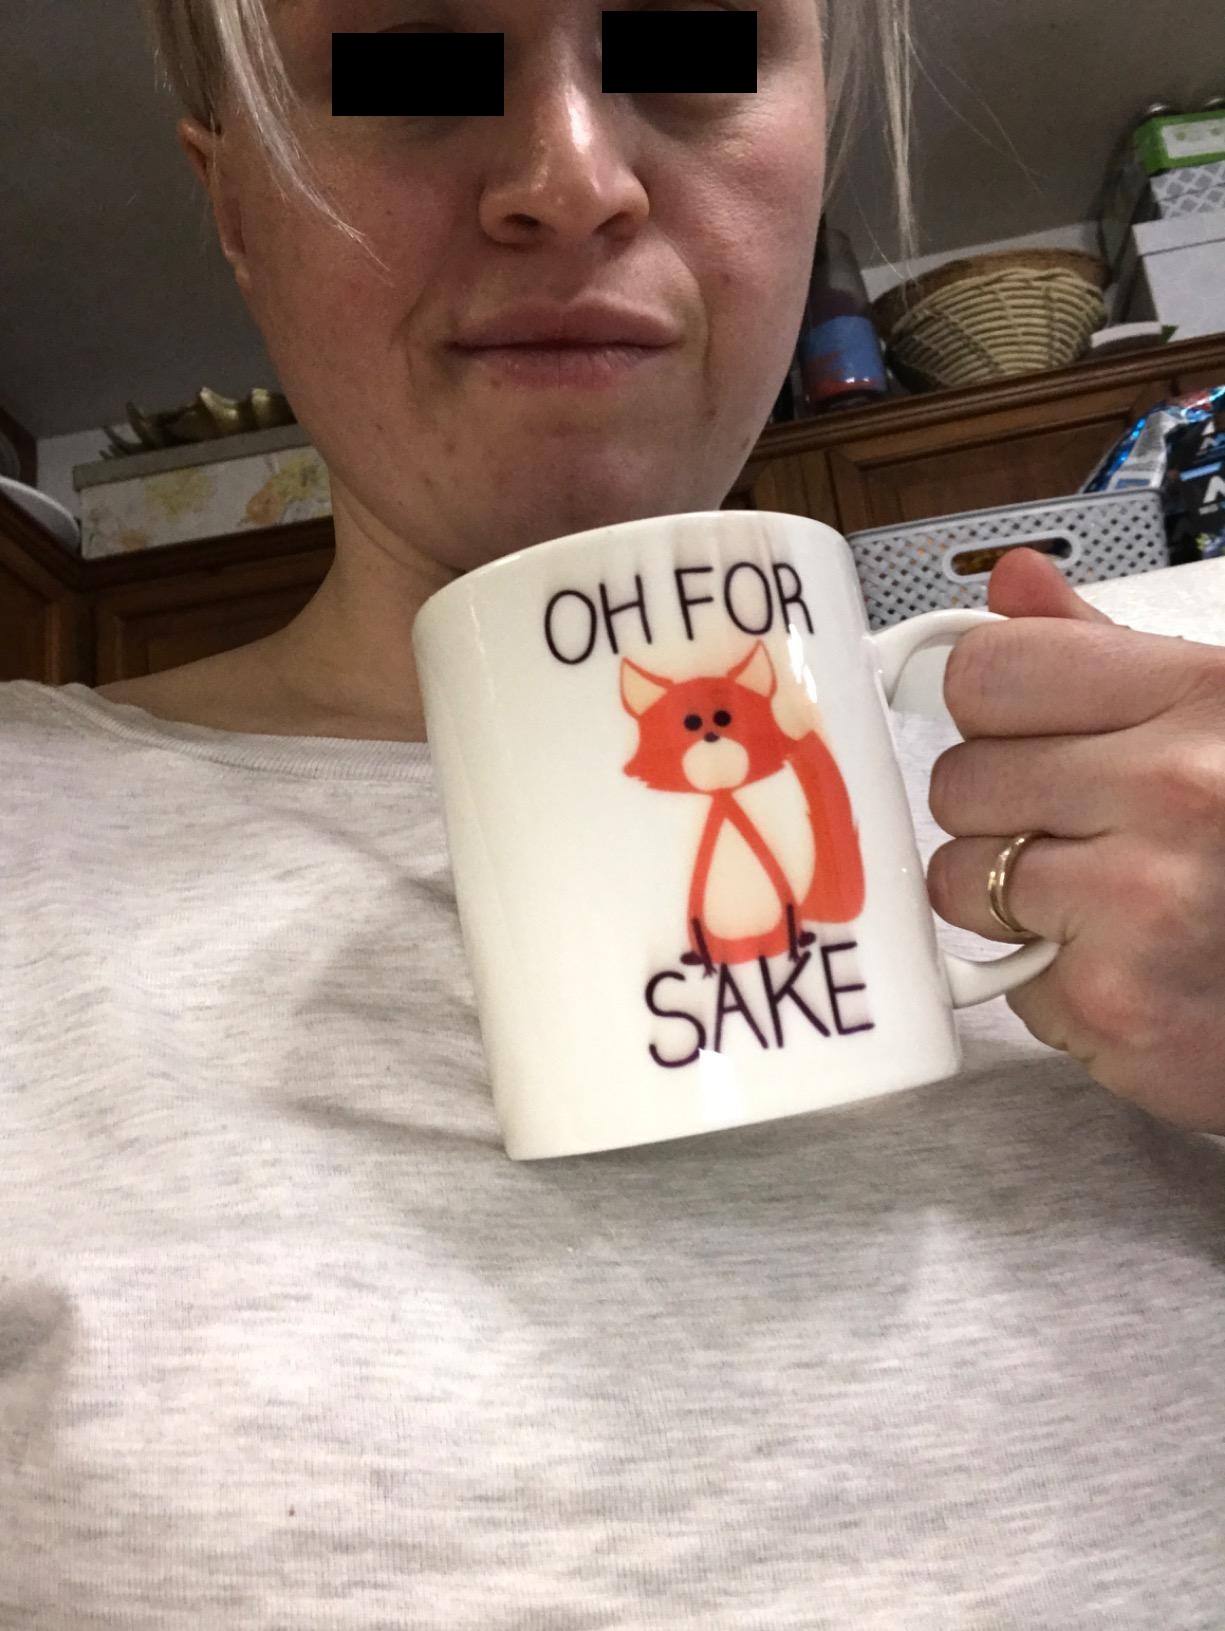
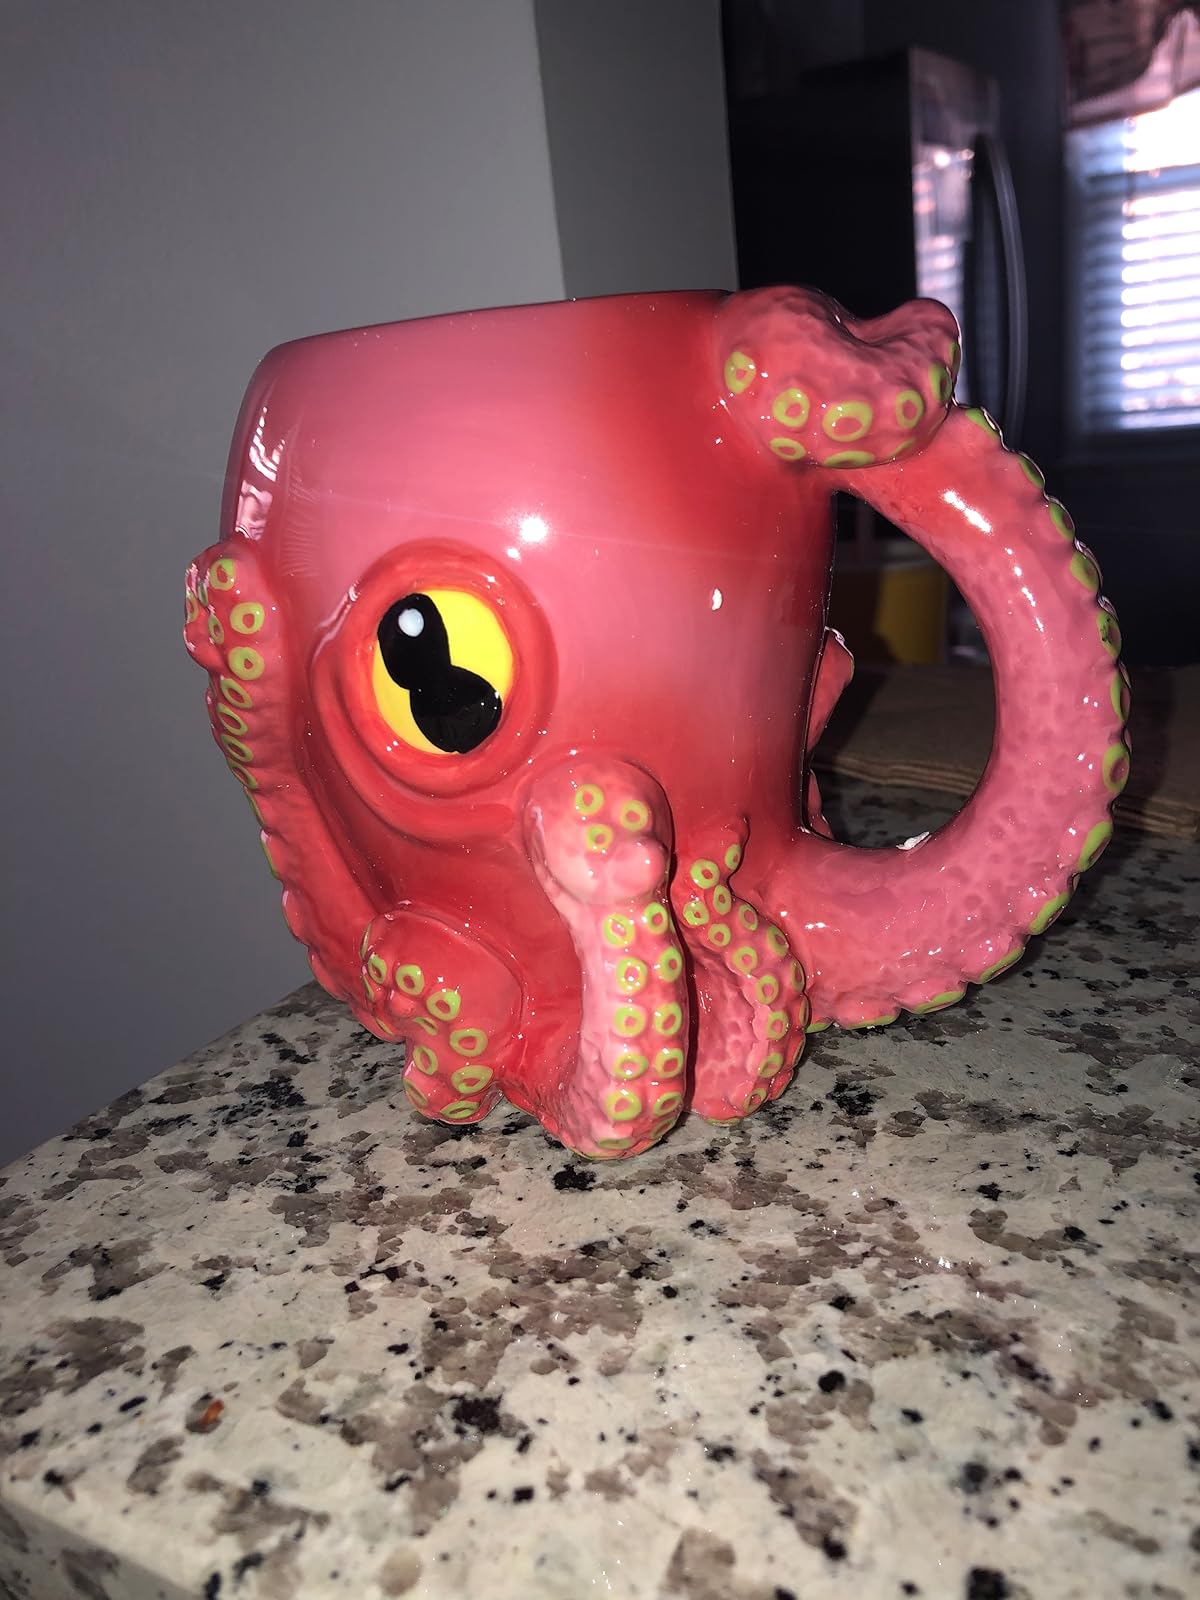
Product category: items_mug
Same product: no